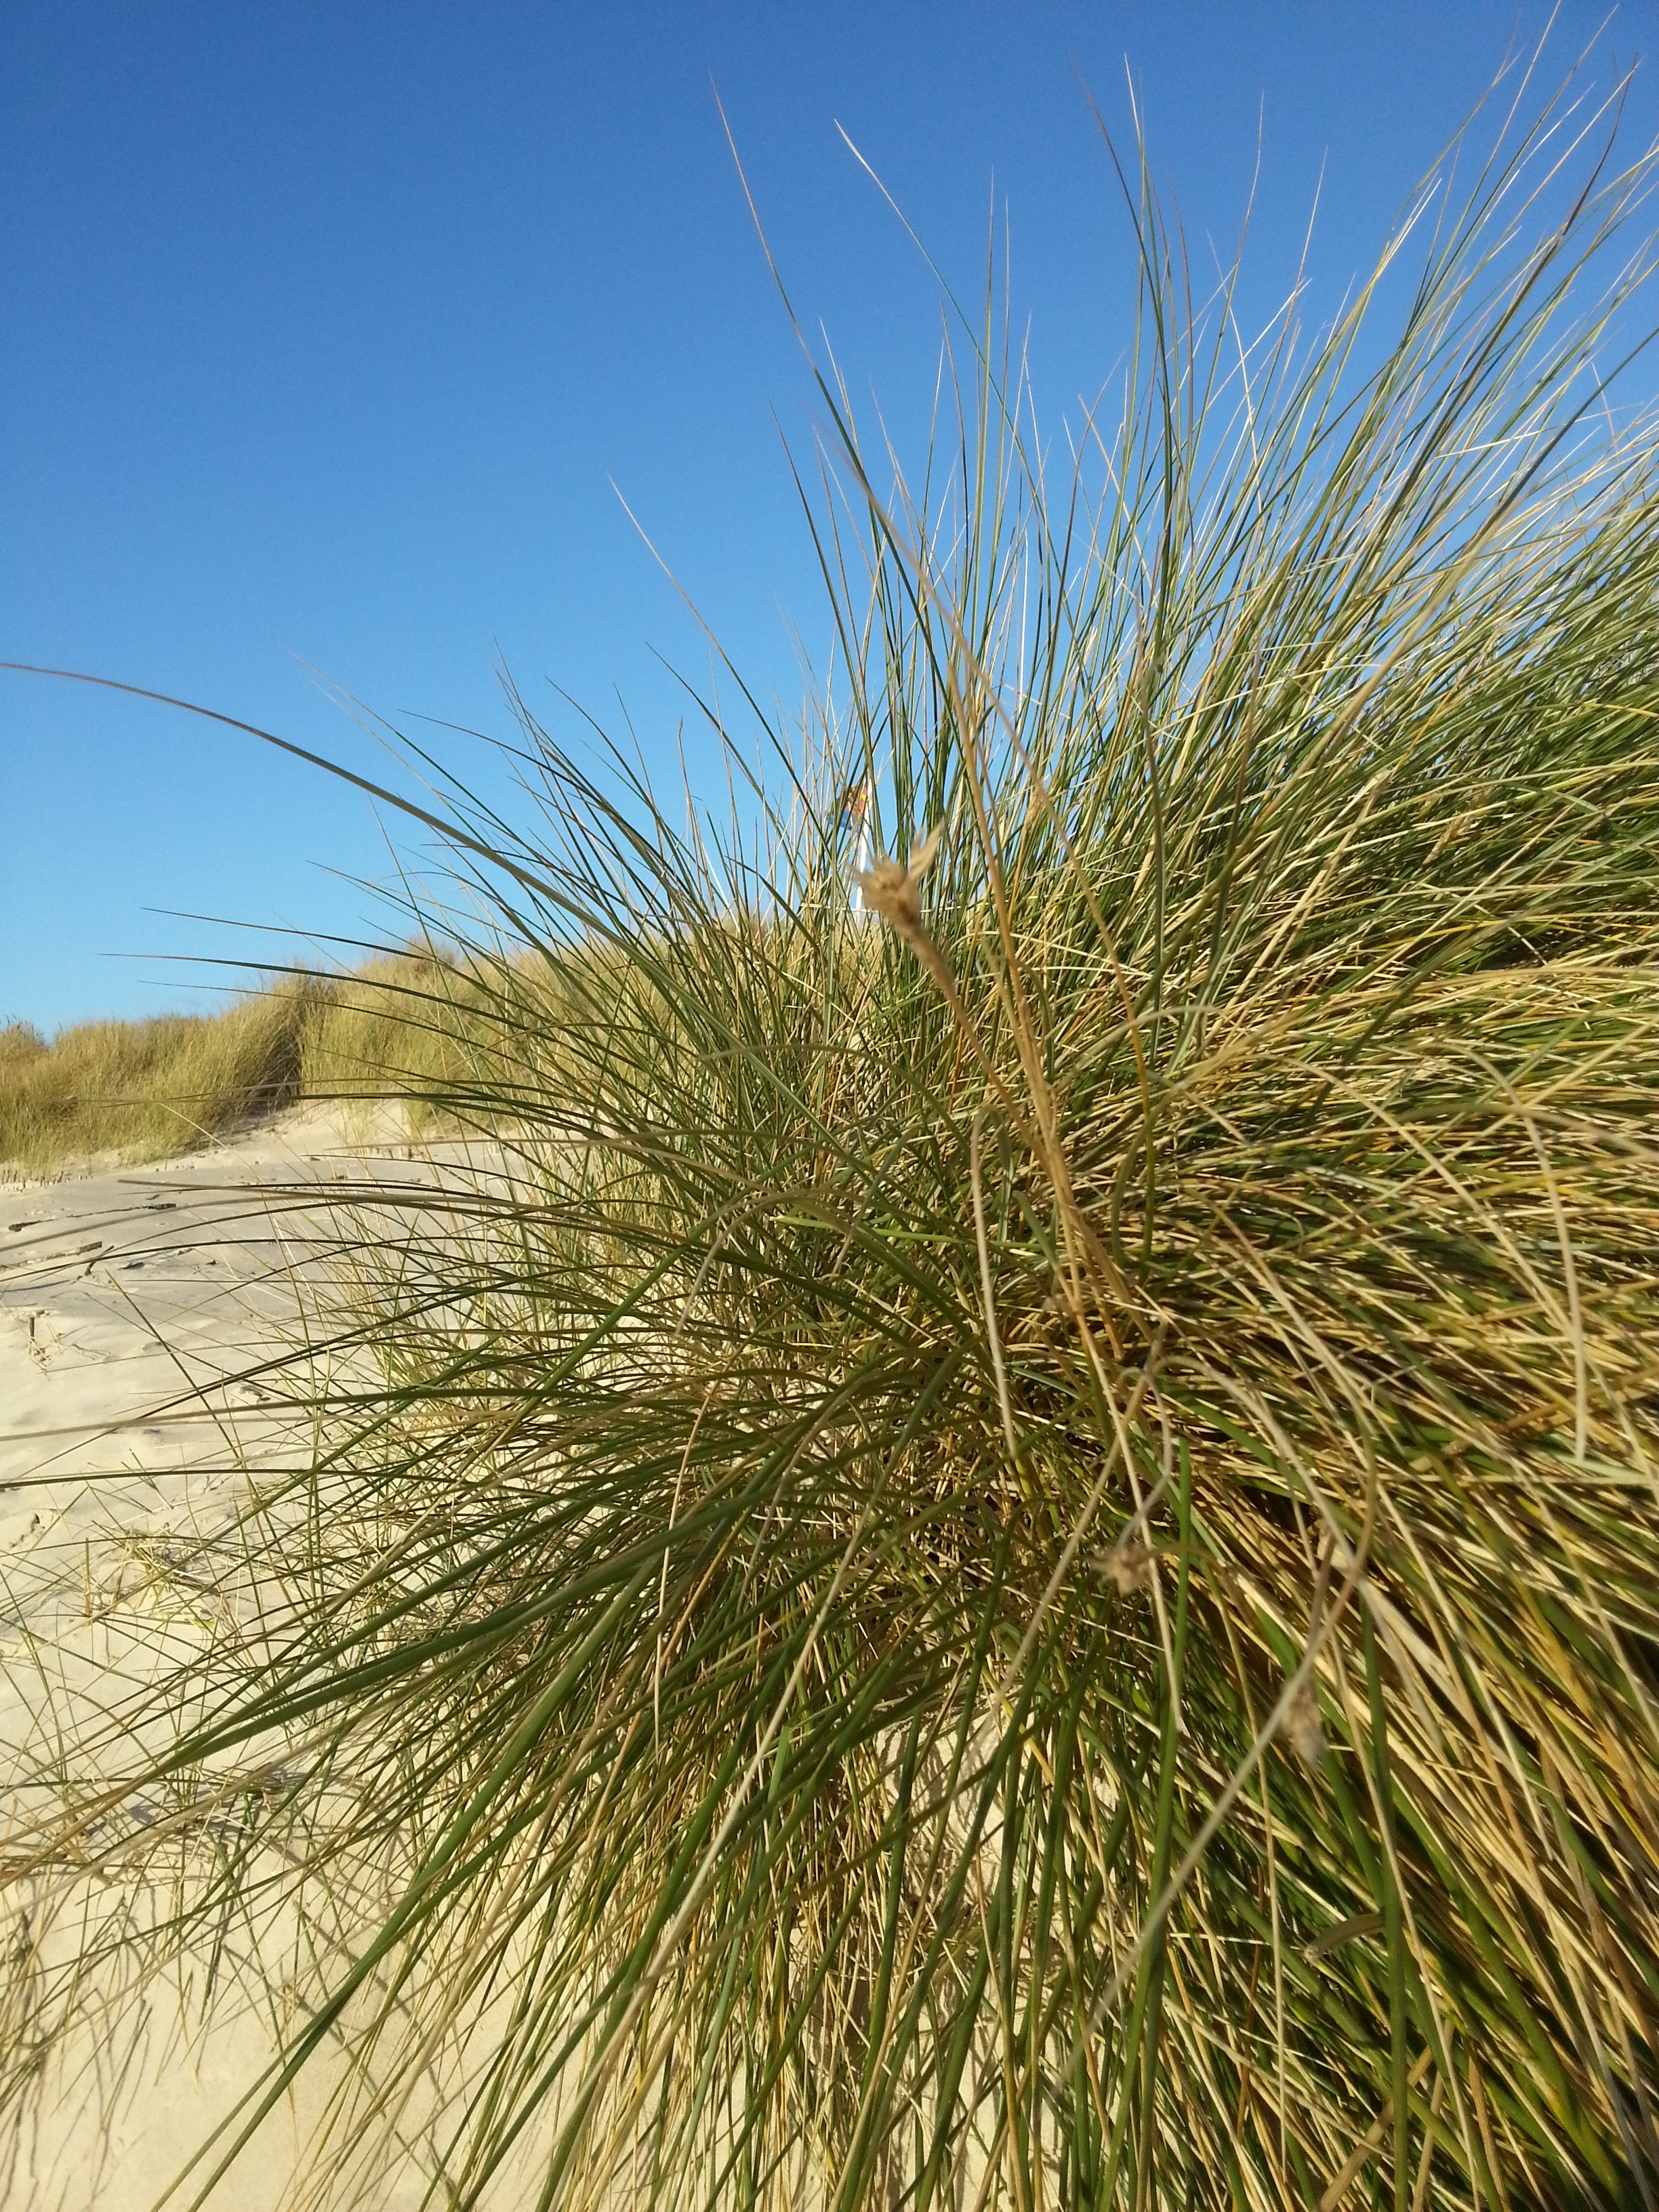
beach, landscape, tree, grass, sand, plant, field, prairie, wind, crop, agriculture, dunes, grassland, north sea, ecosystem, steppe, flowering plant, natural environment, grass family, woody plant, land plant, phragmites, arecales